Ersin Kalaycıoğlu

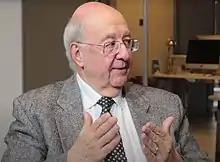
Portrait of Ersin Kalaycıoğlu

Mahmut Ersin Kalaycıoğlu is a Turkish political scientist, professor of political sciences at Sabancı University and former president of Işık University, Istanbul (2004–2007). He is also a nephew of the well-known Turkish constitution professor, Tarık Zafer Tunaya.